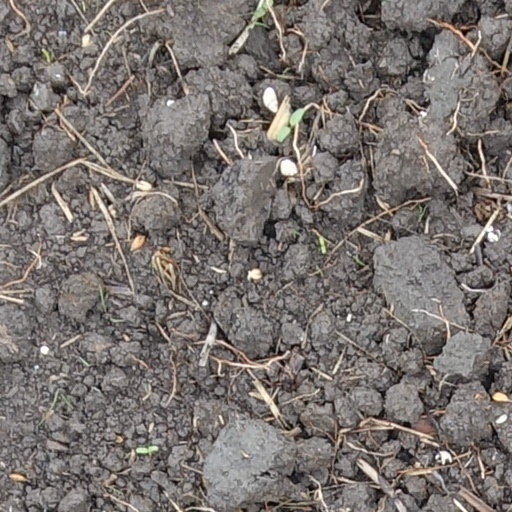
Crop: wheat